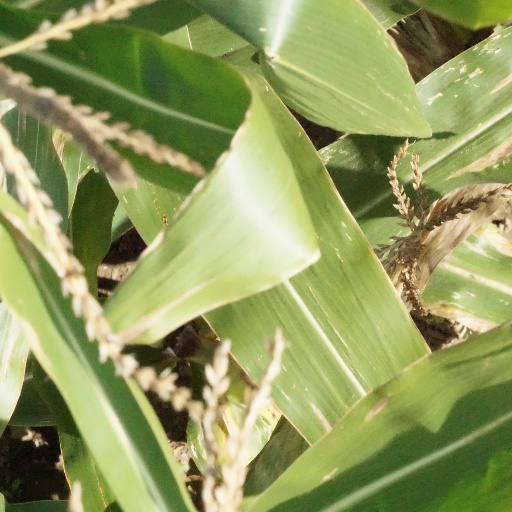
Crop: maize; corn